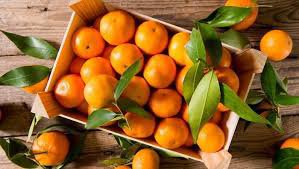
Label: Orange